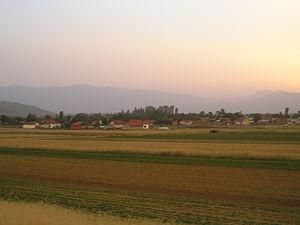
Senokos est un village du centre de la Macédoine du Nord, situé dans la municipalité de Dolneni. Le village comptait 315 habitants en 2002.